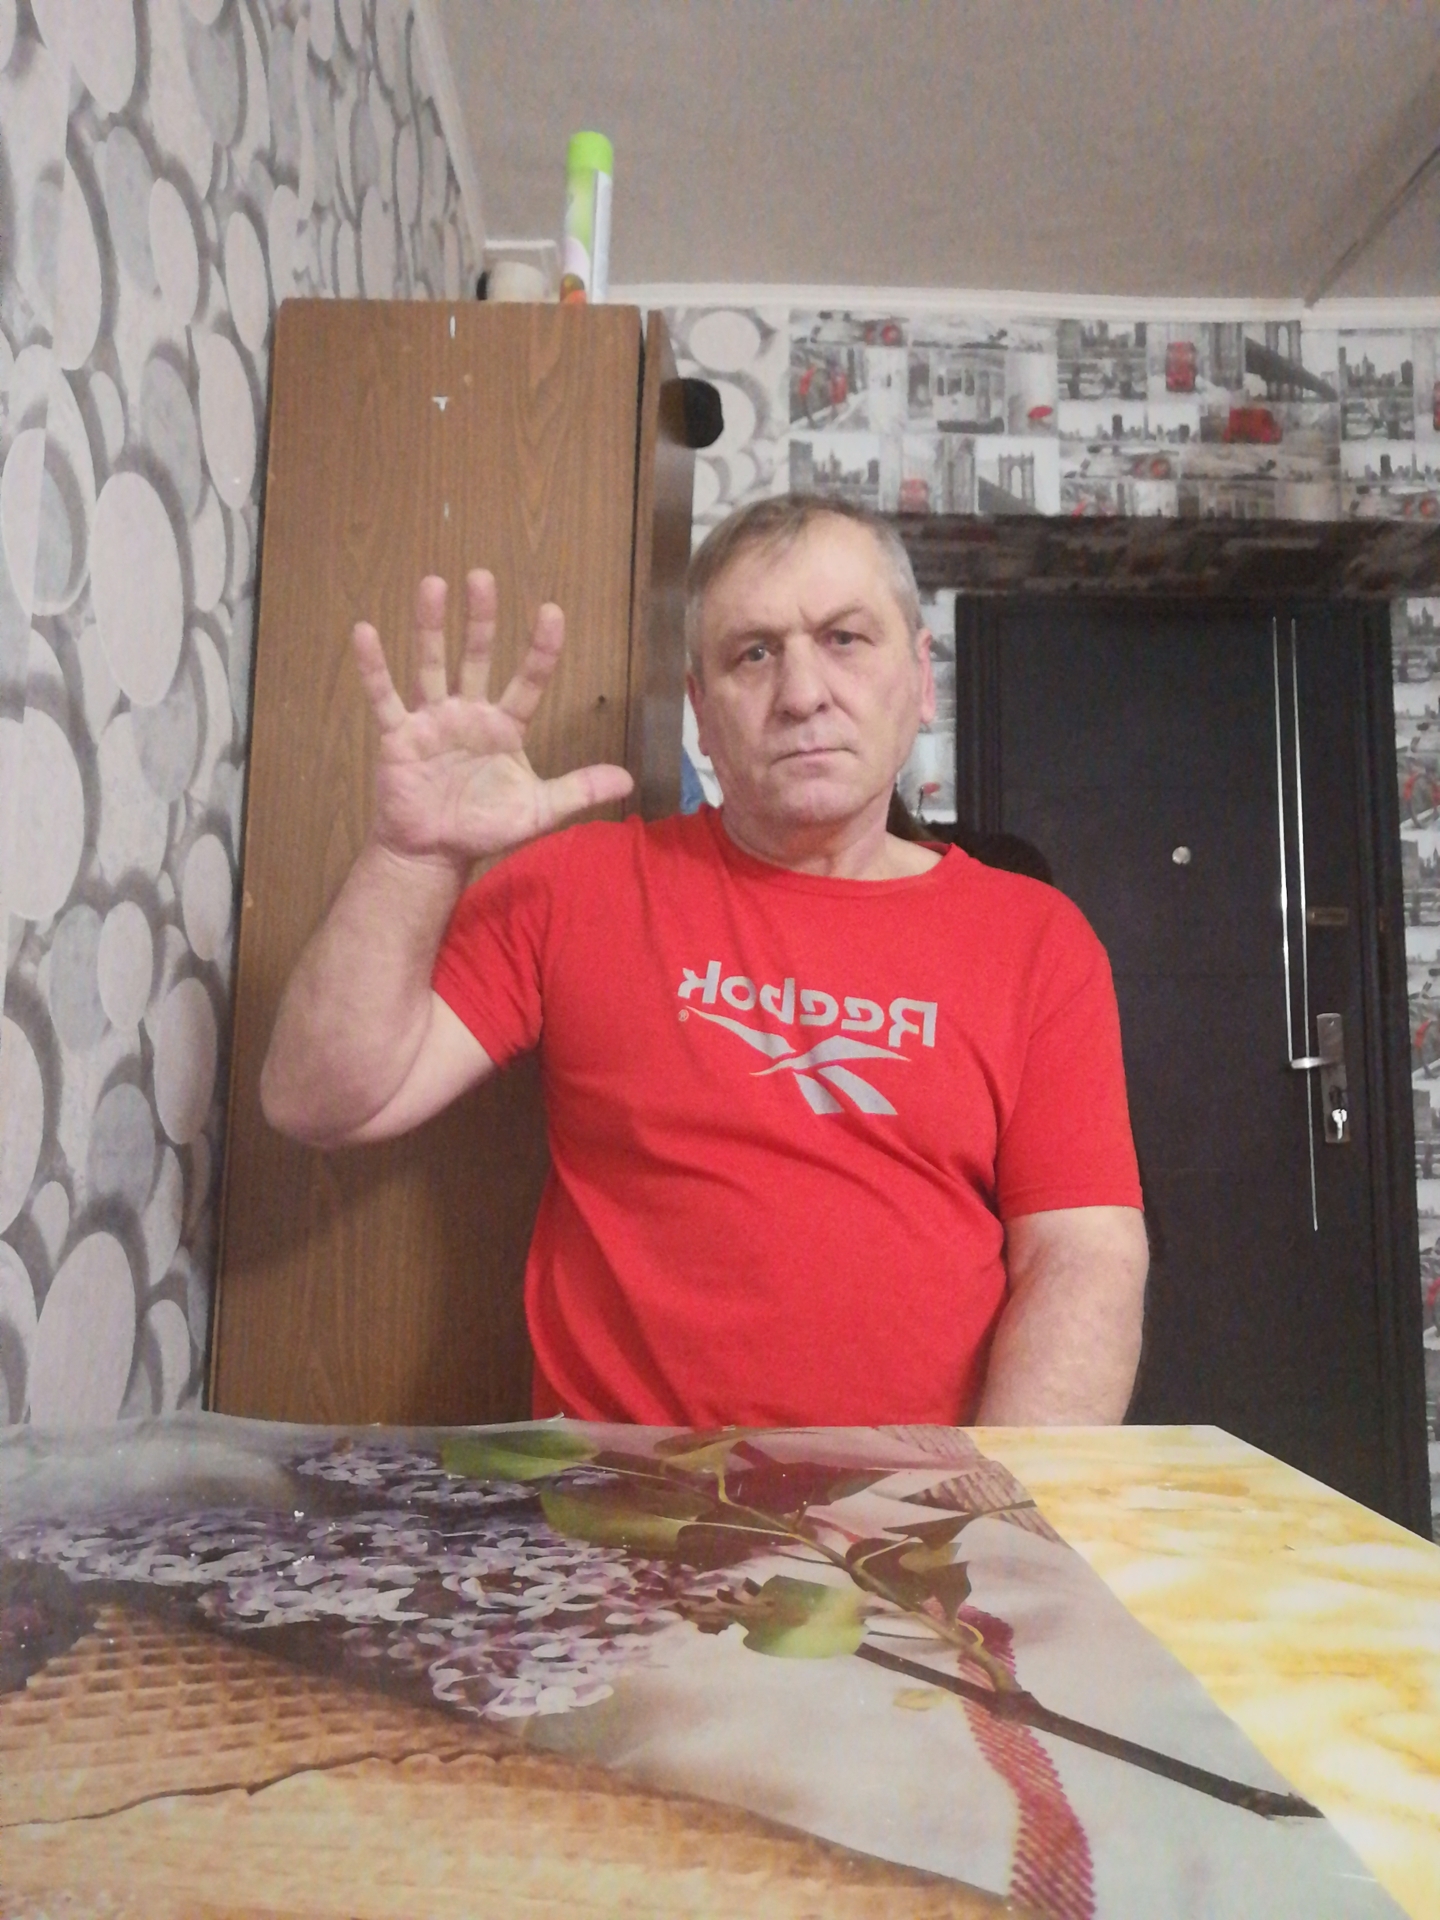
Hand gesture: palm